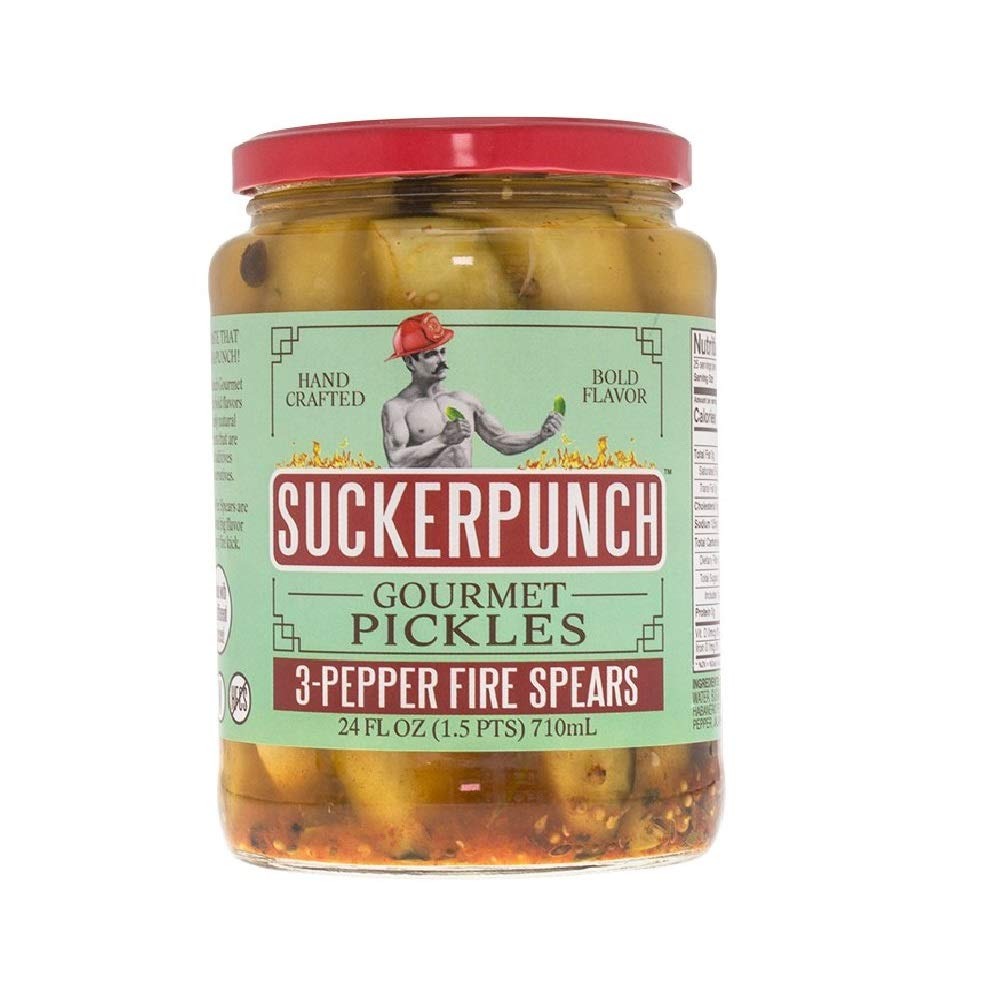
Item Name: Suckerpunch 3-Pepper Fire Spears Gourmet Pickles 24 oz Glass Jars - Pack of 6
Bullet Point 1: Suckerpunch 3-Pepper Fire Spears Gourmet Pickles 24 oz Glass Jars - Pack of 3
Bullet Point 2: Gluten Free
Bullet Point 3: Kosher
Product Description: SuckerPunch Gourmet began with the pursuit of creating a better pickle. Our pickles are carefully crafted using only the finest ingredients. A unique combination of 15 spices delivers a bold flavor that is perfect as a stand alone snack or added to any burger or sandwich for some POW!<br><br>Our 3-Pepper Fire Spears are packed with big flavor and a spicy fire kick. They are an ideal snack straight out of the jar or a perfect partner to any sandwich.
Value: 6.0
Unit: Count

Price: 57.5